Timeline of New Horizons

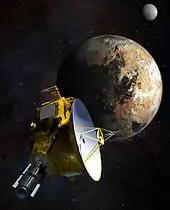
An artist's impression of "New Horizons" close encounter with the Plutonian system

Timeline for the "New Horizons" interplanetary space probe lists the significant events of the launch, transition phases as well as subsequent significant operational mission events; by date and brief description.